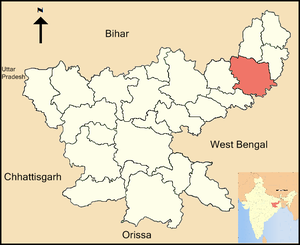
Le district de Dumka est un district de l'état du Jharkhand, en Inde,